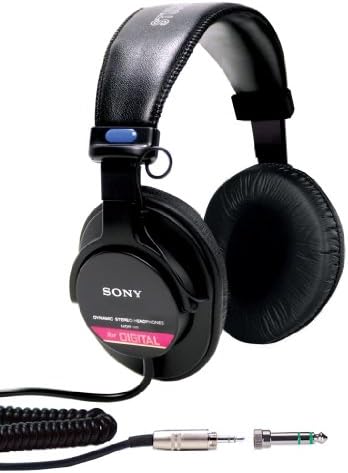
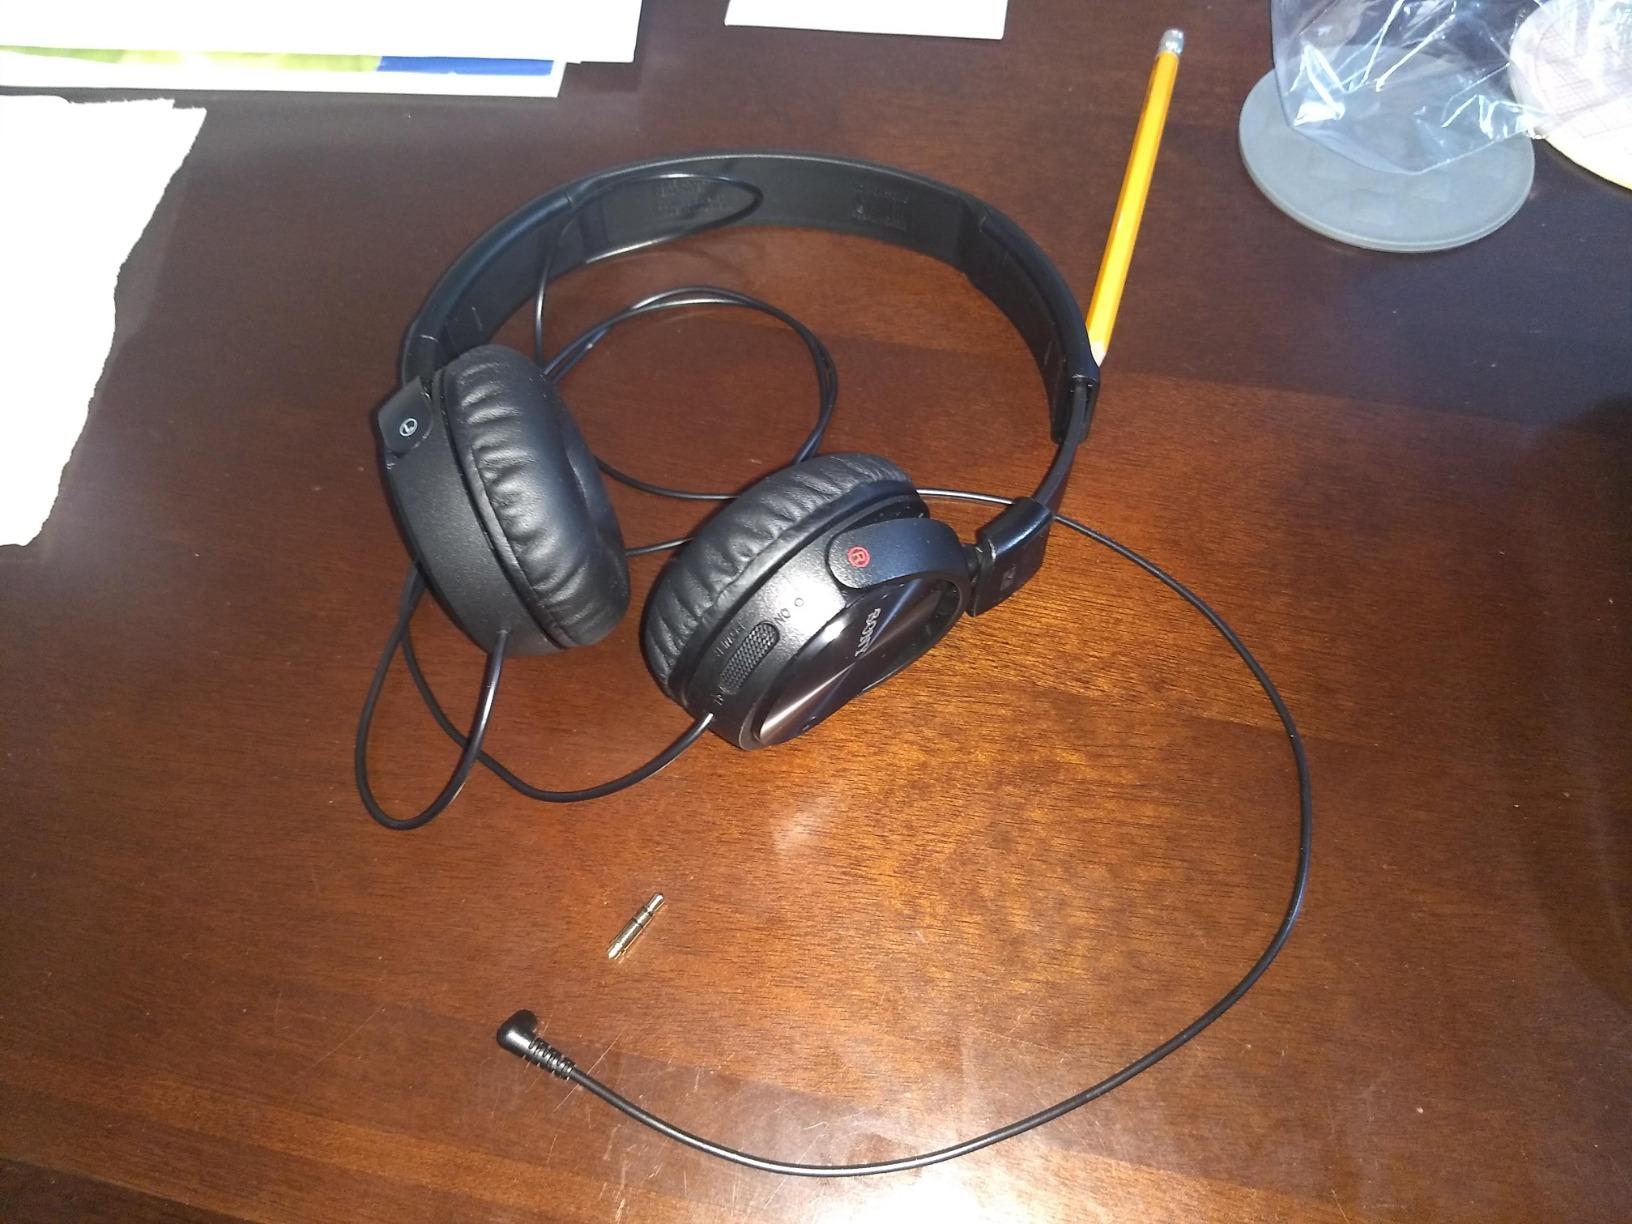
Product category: headphones
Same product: no